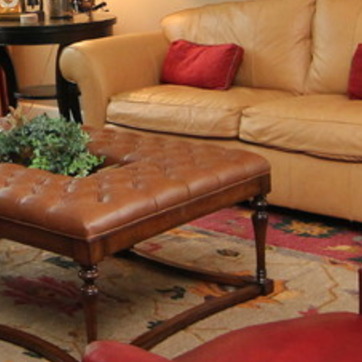
Material: leather